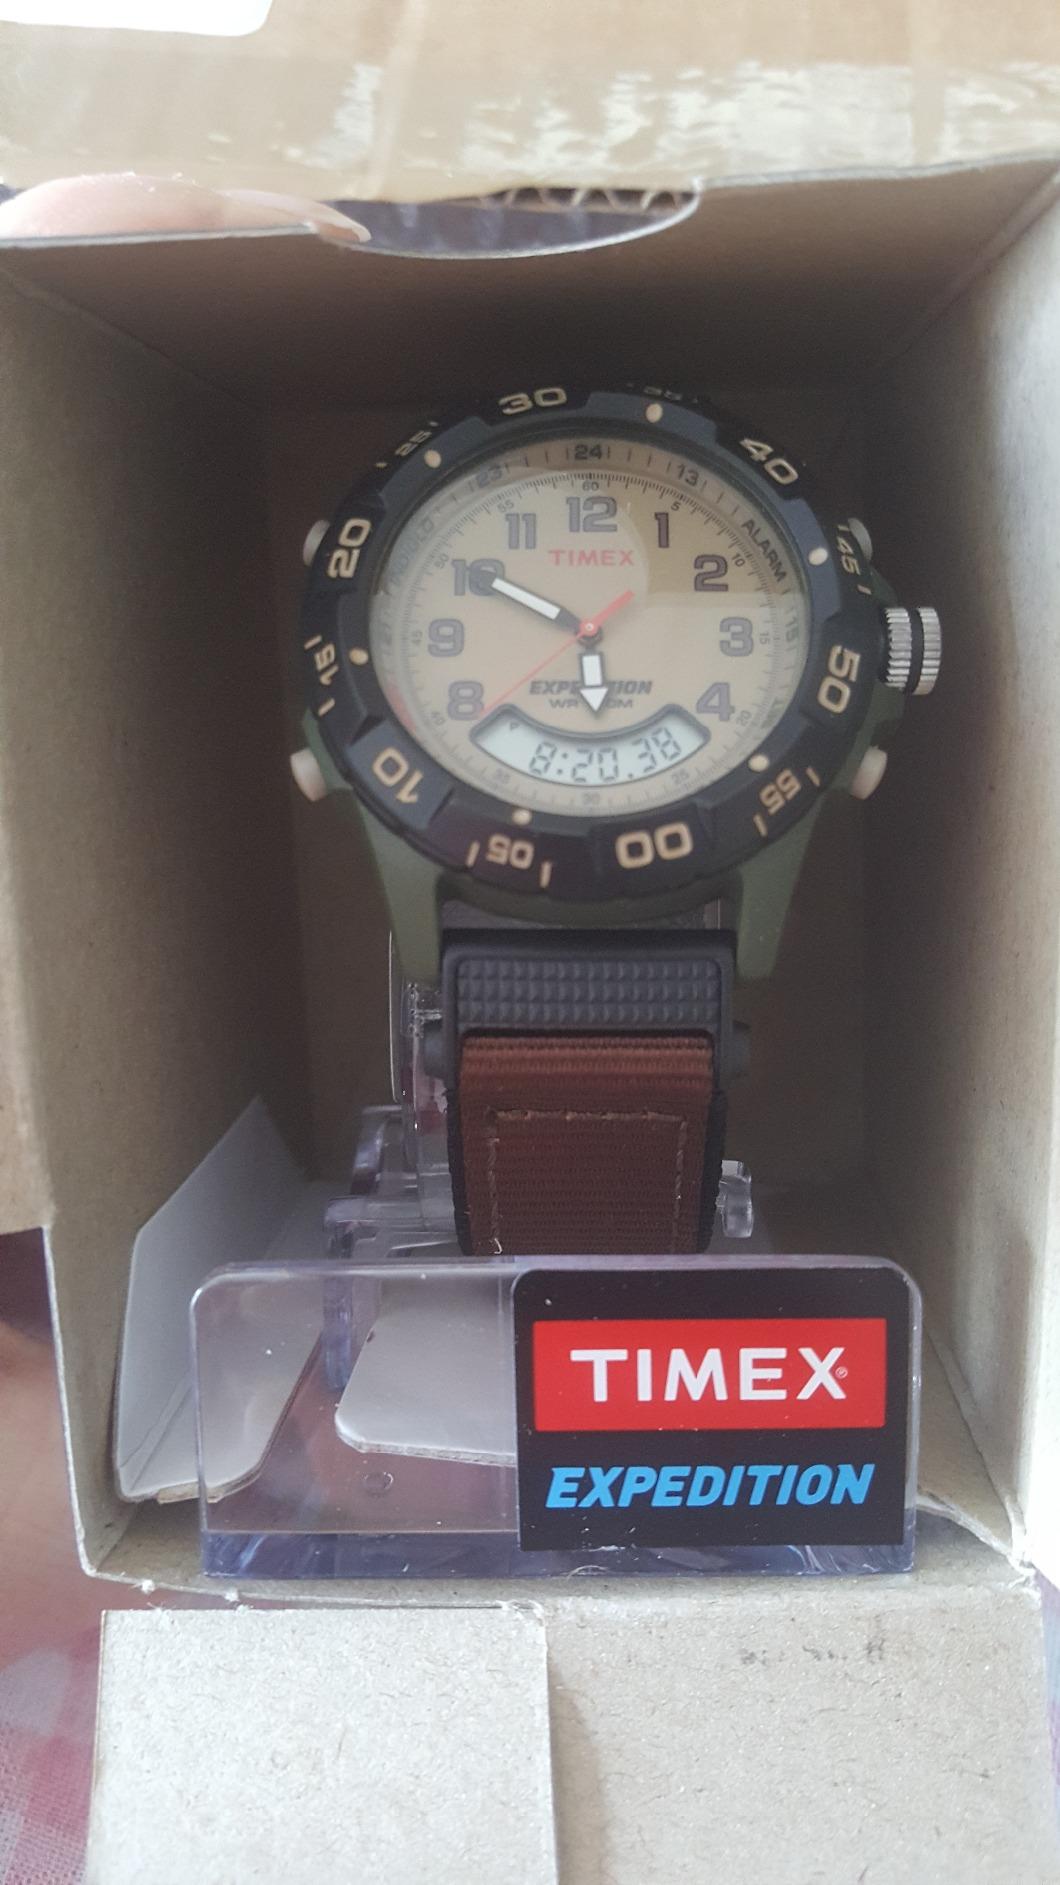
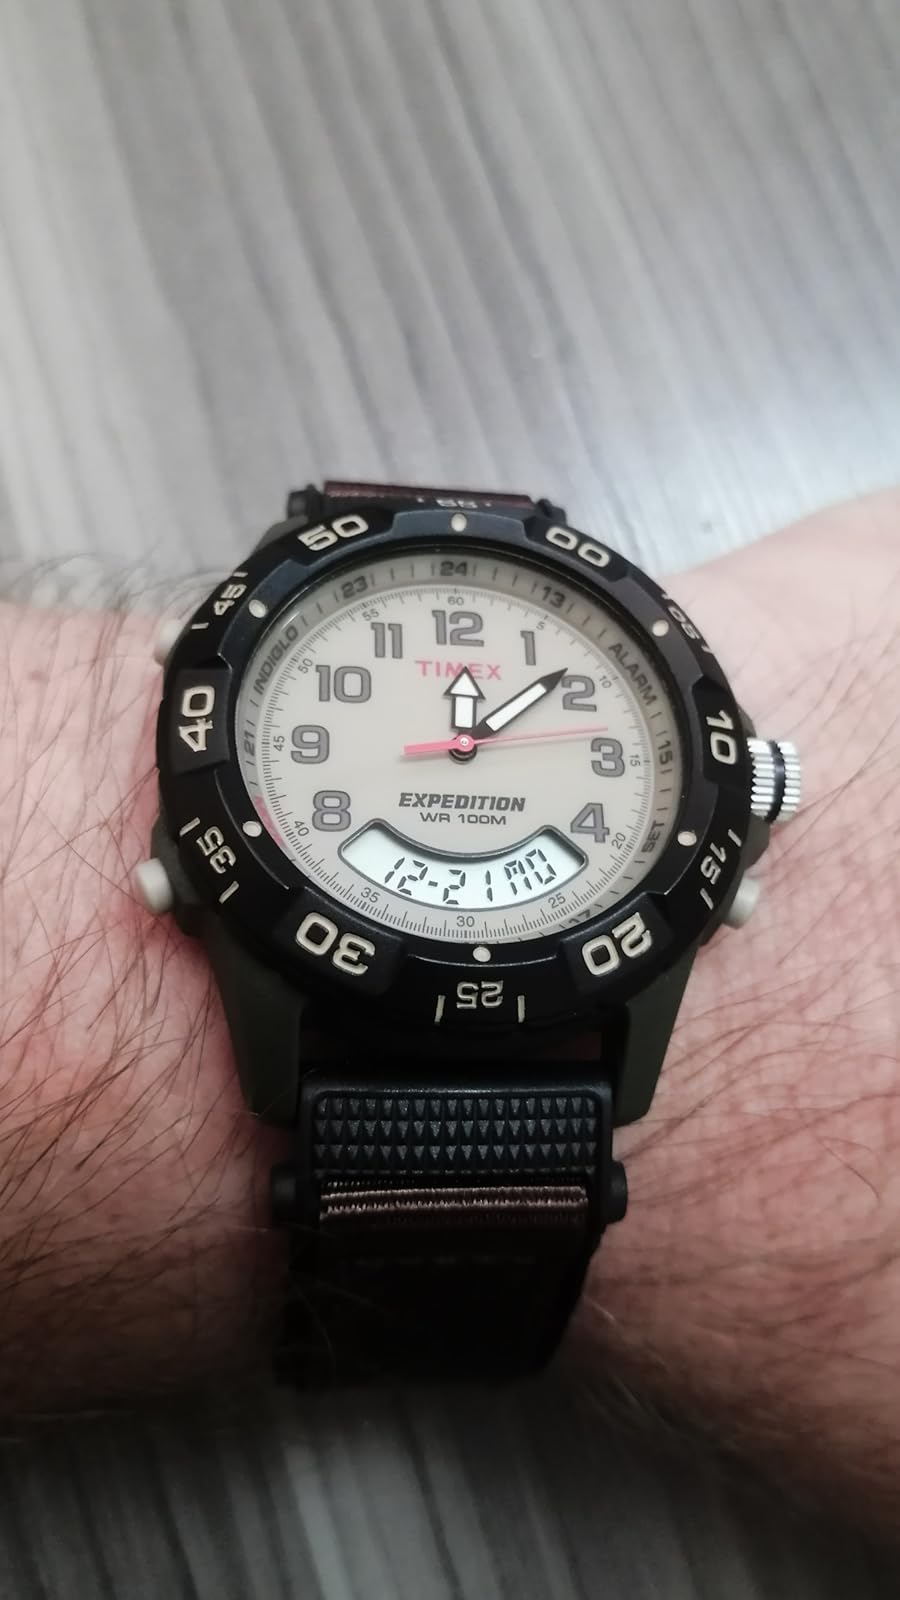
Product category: accessories_watch
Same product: yes